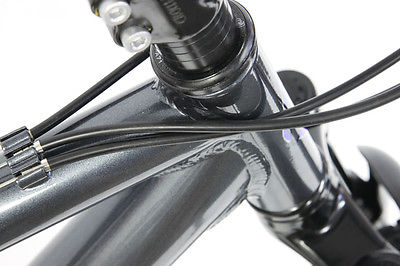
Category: bicycle